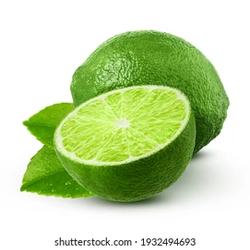
Label: Lemon